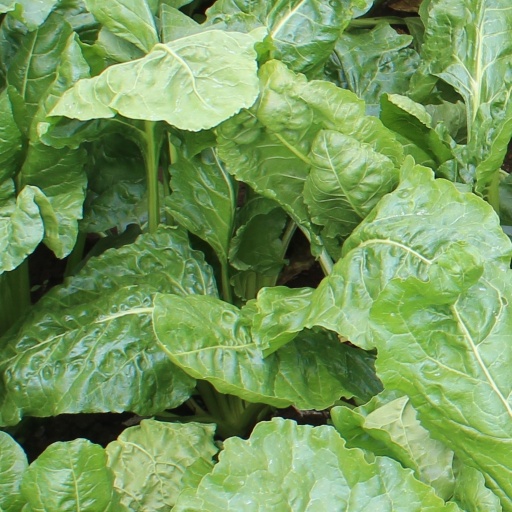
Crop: sugar beet